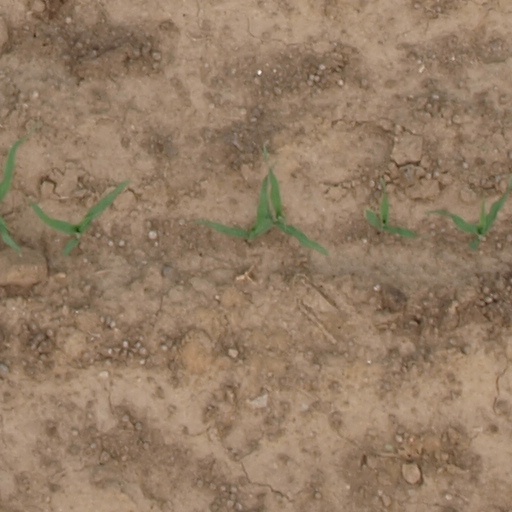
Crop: maize; corn